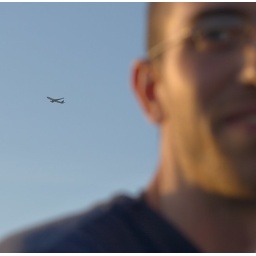
On Mark's apartment complex's roof at sunset in Boston, with an airplane in the background.